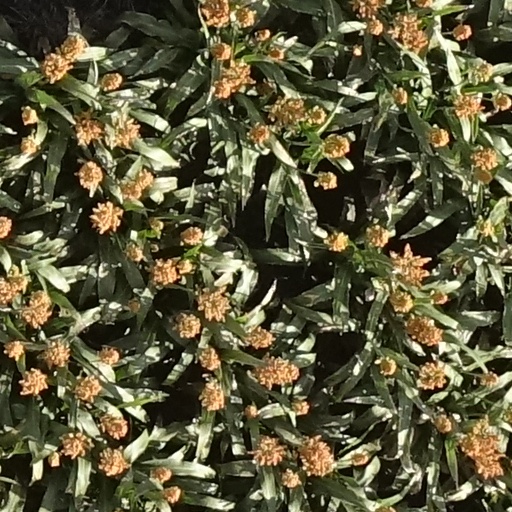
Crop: sorghum